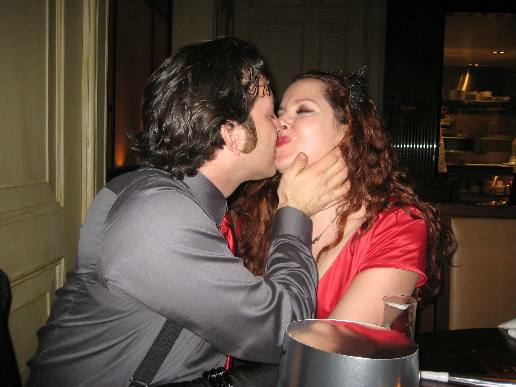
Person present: Yes